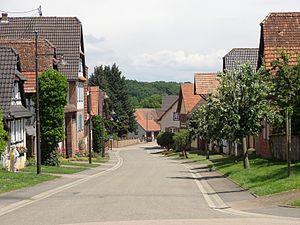
Geiswiller-Zœbersdorf est une commune nouvelle française située dans le département du Bas-Rhin en région Grand Est.
Geiswiller est une ancienne commune française de la plaine d'Alsace située à 29,2 km au nord-ouest de Strasbourg dans le département du Bas-Rhin, en région Grand Est.